Supreme Headquarters Allied Expeditionary Force

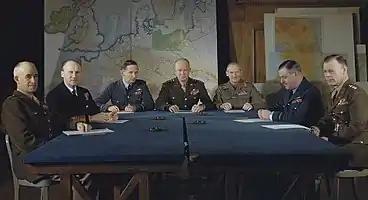
Left to right: Lieutenant General Omar N. Bradley, Admiral Sir Bertram Ramsay, Air Chief Marshal Sir Arthur Tedder, General Dwight D. Eisenhower, General Sir Bernard Montgomery, Air Chief Marshal Sir Trafford Leigh-Mallory, and Lieutenant General Walter Bedell Smith

Supreme Headquarters Allied Expeditionary Force (SHAEF) was the headquarters of the Commander of Allied forces in northwest Europe, from late 1943 until the end of World War II. US General Dwight D. Eisenhower was the commander in SHAEF throughout its existence. The position itself shares a common lineage with Supreme Allied Commander Europe and Atlantic, but they are different titles.